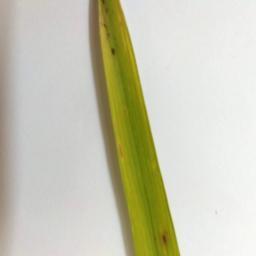
Label: Rice___Brown_Spot